Bermudian cuisine

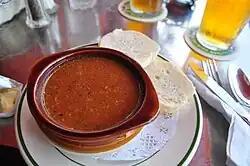
Bermuda fish chowder

There are several dishes served on Bermuda that are unique to the island which offer a taste of traditional Bermudian culture. Fish is one of the main ingredients in Bermudian cuisine. Local fish includes mahi mahi/dolphinfish, snapper, spiny lobster (during September–March), tuna, and wahoo. These are used in dishes such as fish and chips, panfried fish, and boiled salted codfish and potato, a traditional dish in Bermuda (usually served on Sundays with tomato sauce and olive oil).